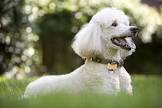
Breed: Poodle